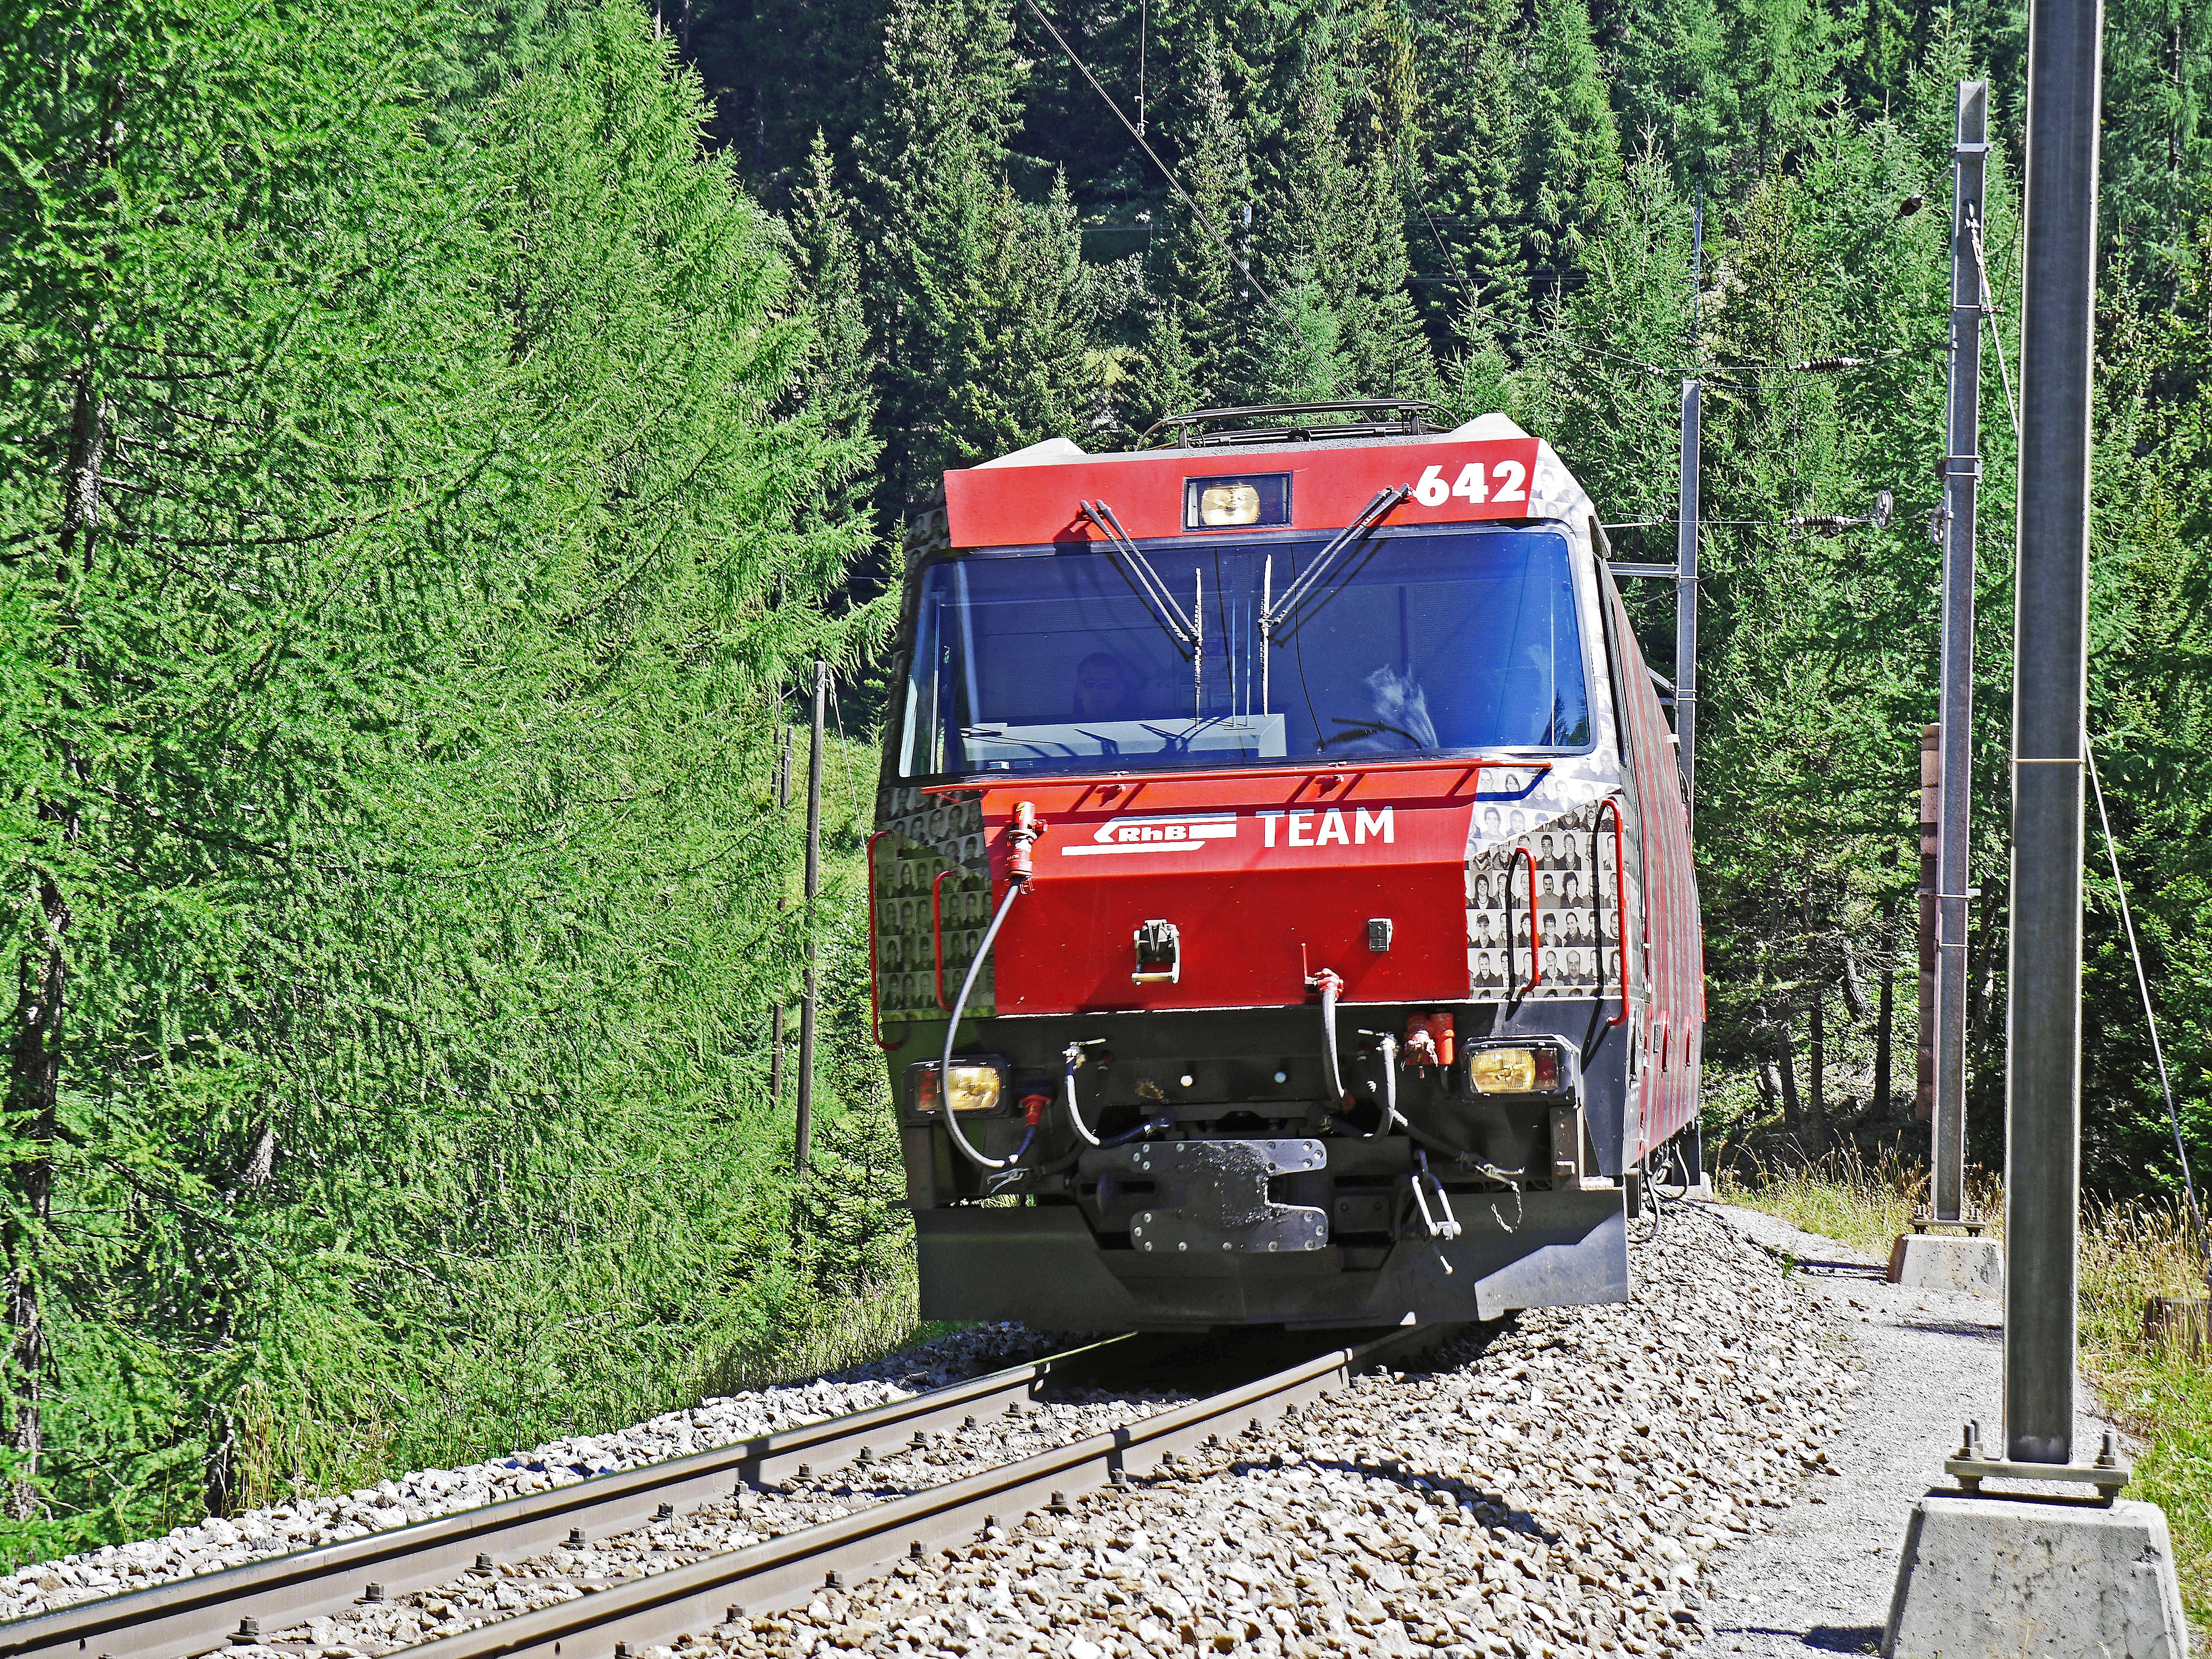
track, train, transport, curve, vehicle, descent, public transport, locomotive, switzerland, dynamic, famous, breda, powerful, rail transport, electric locomotive, graub nden, coniferous forest, meter track, rhaetian railways, rhb, land vehicle, ge 4 4 iii, albula valley, rolling stock, albula track, albula karussel